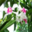
Label: orchid